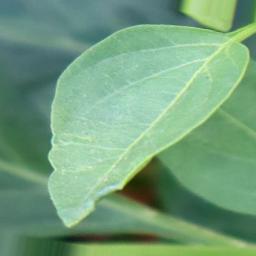
Label: healthy